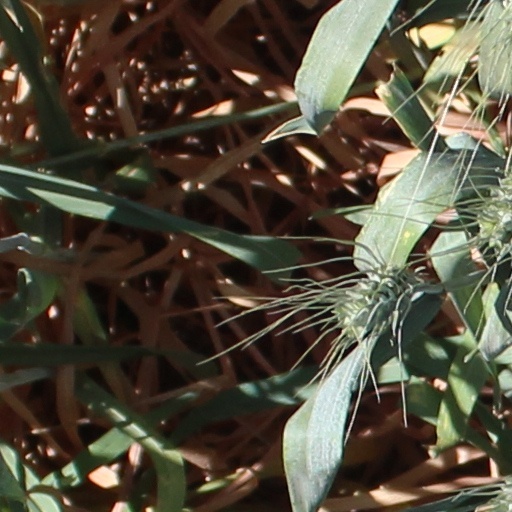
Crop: wheat